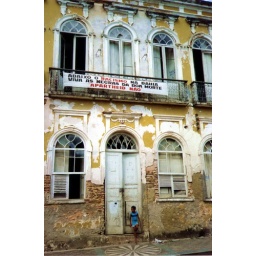
travels through north-east brazil by road and river